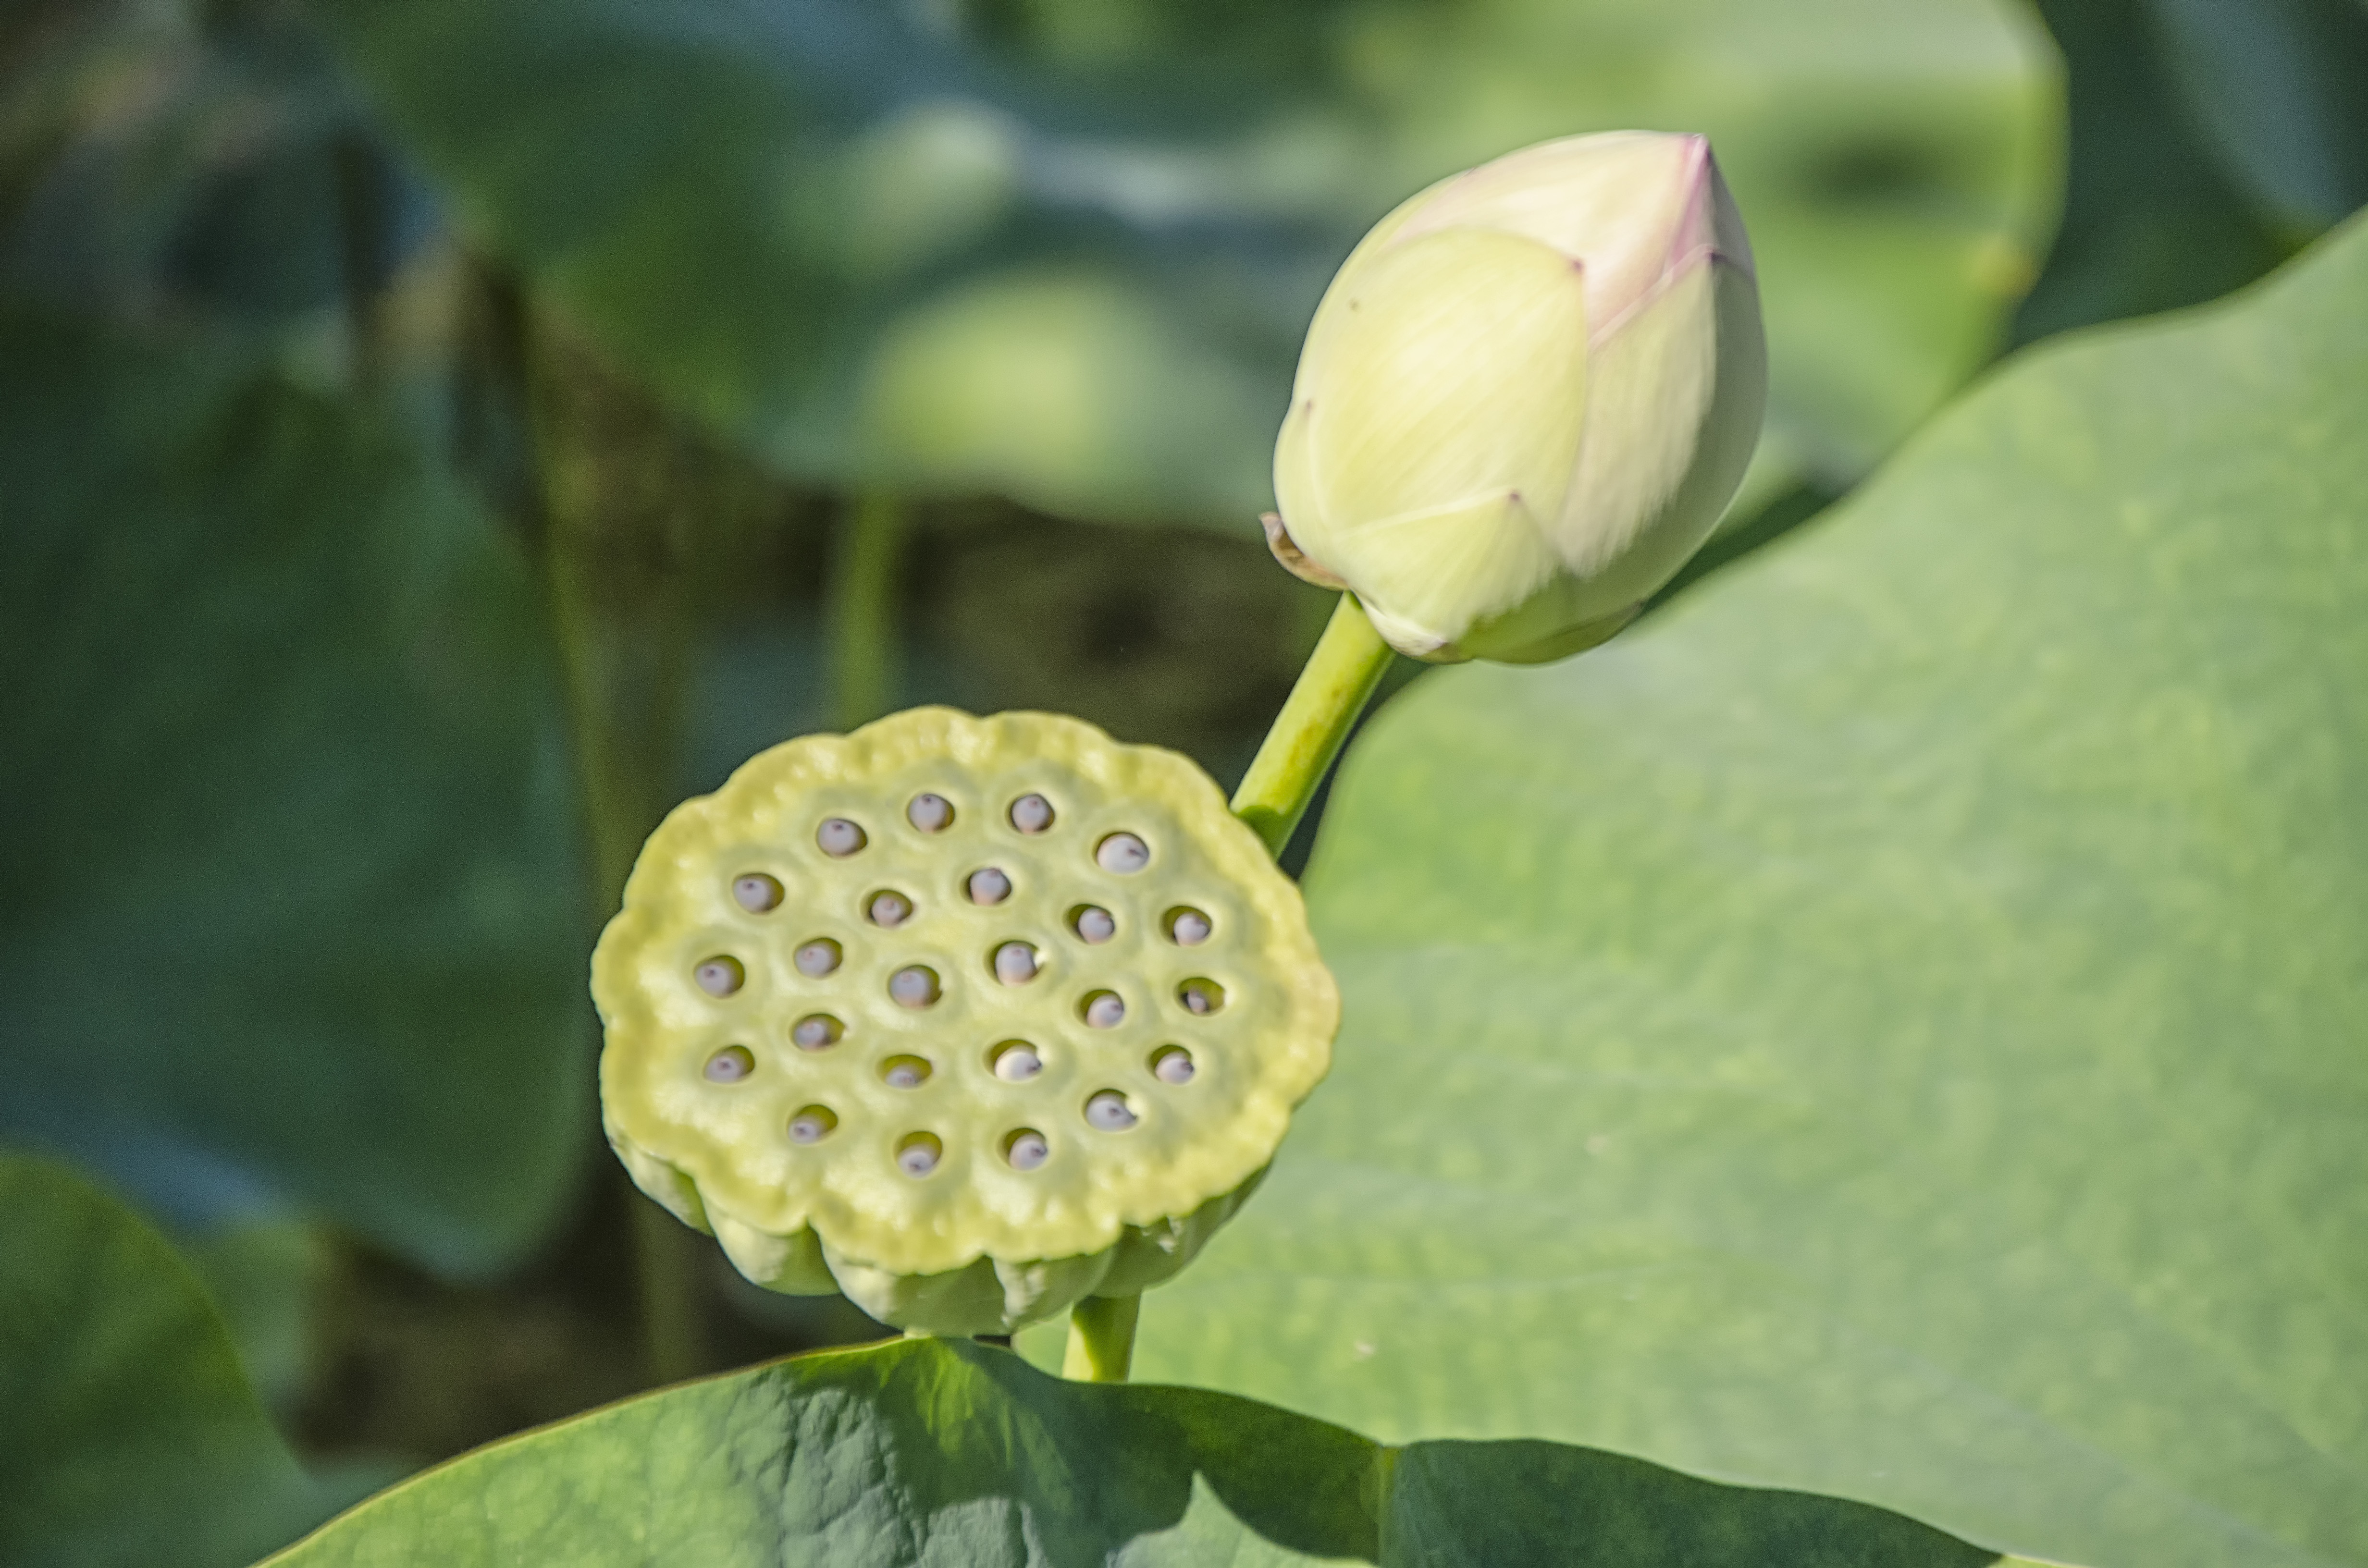
nature, blossom, plant, leaf, flower, petal, city, green, produce, botany, sacred lotus, aquatic plant, flora, wildflower, close up, de, of, canada, lotus, quebec, montreal, bud, ville, arum, macro photography, flowering plant, plant stem, land plant, lotus family, proteales